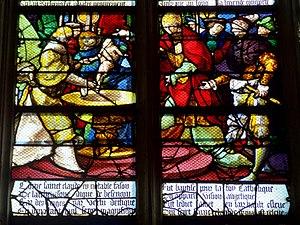
Vitraux Renaissance - voir titre.
L'église Saint-Gervais-Saint-Protais de Gisors est une église catholique paroissiale située à Gisors, dans l'Eure, en France. Sa partie la plus ancienne est la tour centrale qui s'élève au-dessus de la croisée du transept. Elle date du dernier quart du XIIᵉ siècle. Le chœur a été édifié pendant la première moitié du XIIIᵉ siècle dans le style gothique de l'Île-de-France. Entre la fin du XVᵉ et le milieu du XVIᵉ siècle, l'église est agrandie et en partie reconstruite dans le style gothique flamboyant. Les deuxièmes collatéraux du chœur, le pseudo-déambulatoire, les chapelles du chevet, les croisillons du transept, la nef, ses doubles bas-côtés et la tour à gauche de la façade datent de cette époque. La grosse tour à l'angle sud-ouest est mise en chantier en 1541, suivie par la façade occidentale de la nef. En rupture avec les parties antérieures, elles affichent le style de la Renaissance. Mais les fonds se faisant rares, le chantier connaît une interruption entre 1542 et 1558 environ, puis se poursuit avec une grande lenteur jusqu'à la fin du siècle. L'église, et plus particulièrement la grosse tour, demeure ainsi inachevée.